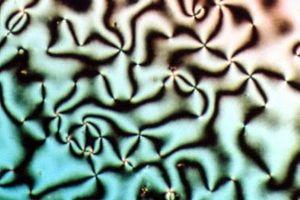
L'état nématique est un état de la matière intermédiaire entre les phases solide cristalline et liquide. Les molécules, de forme allongée, sont réparties sans ordre de position mais en demeurant en moyenne parallèles les unes aux autres, c'est-à-dire avec un ordre d'orientation à longue portée. Dans le cas quantique, la phase nématique est décrite par un fluide électronique qui brise spontanément une symétrie de l'Hamiltonien lors de l'échange de deux axes. Cette phase est alors très différente de sa contrepartie classique. Un point très important de la phase nématique est sa coexistence fréquente avec d'autres phases quantiques comme l'ordre magnétique ou supraconducteur.
Un cristal liquide est un état de la matière qui combine des propriétés d'un liquide ordinaire et celles d'un solide cristallisé. On exprime son état par le terme de « mésophase » ou « état mésomorphe». La nature de la mésophase diffère suivant la nature et la structure du mésogène, molécule à l'origine de la mésophase, ainsi que des conditions de température, de pression et de concentration.